Lea Tahuhu

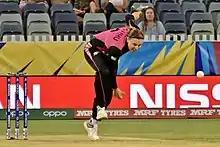
Tahuhu bowling for New Zealand during the 2020 ICC Women's T20 World Cup

Lea-Marie Maureen Tahuhu (born 23 September 1990) is a New Zealand cricketer who plays as a right-arm fast bowler. She made her international debut for the New Zealand women's cricket team in June 2011.